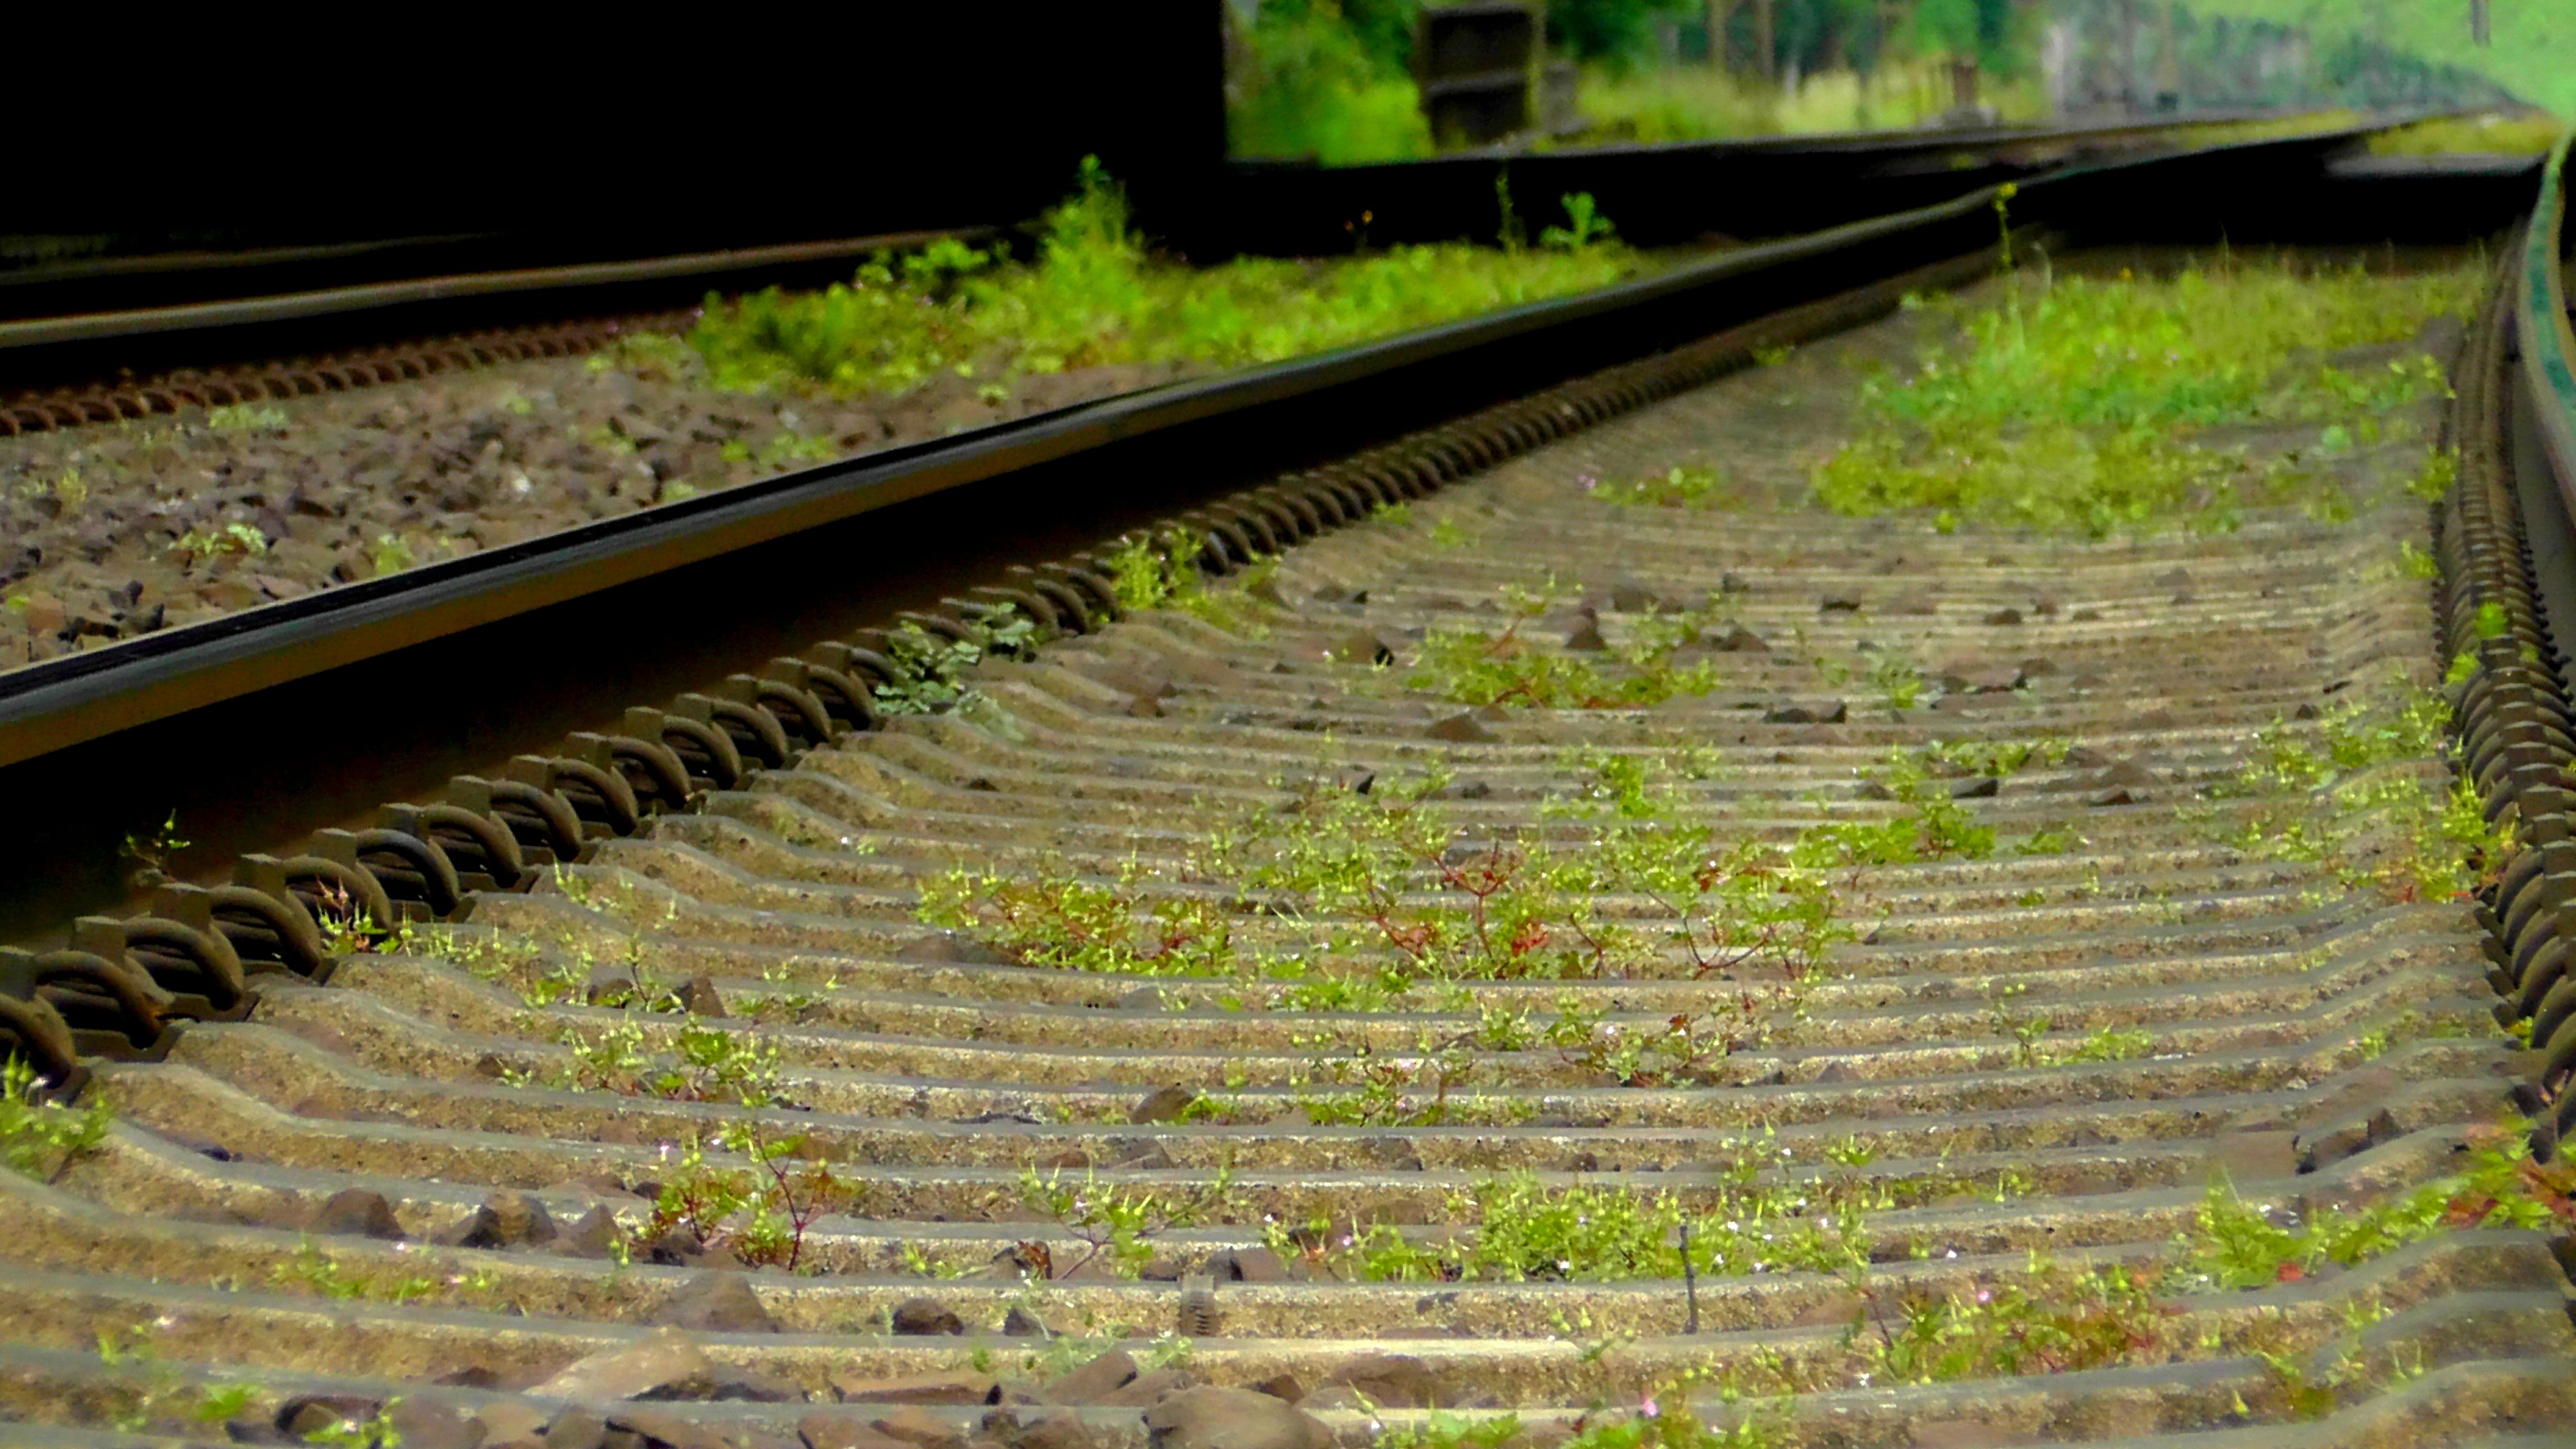
track, railway, train, travel, transport, green, soil, gravel, railroad track, trains, seemed, rail transport, track bed, threshold, zugfahrt, railroad ties